Emin Erkul

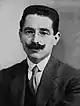
Emin Erkul (befre 1923)

Mehmet Emin Erkulseyitoğlu (1881, Grevena, Servia, Ottoman Empire – 3 June 1964, Istanbul, Turkey), best known as Emin Erkul, was an Ottoman Turkish military surgeon, national militia force member, parliament member, civil servant and mayor of Bursa and Istanbul.